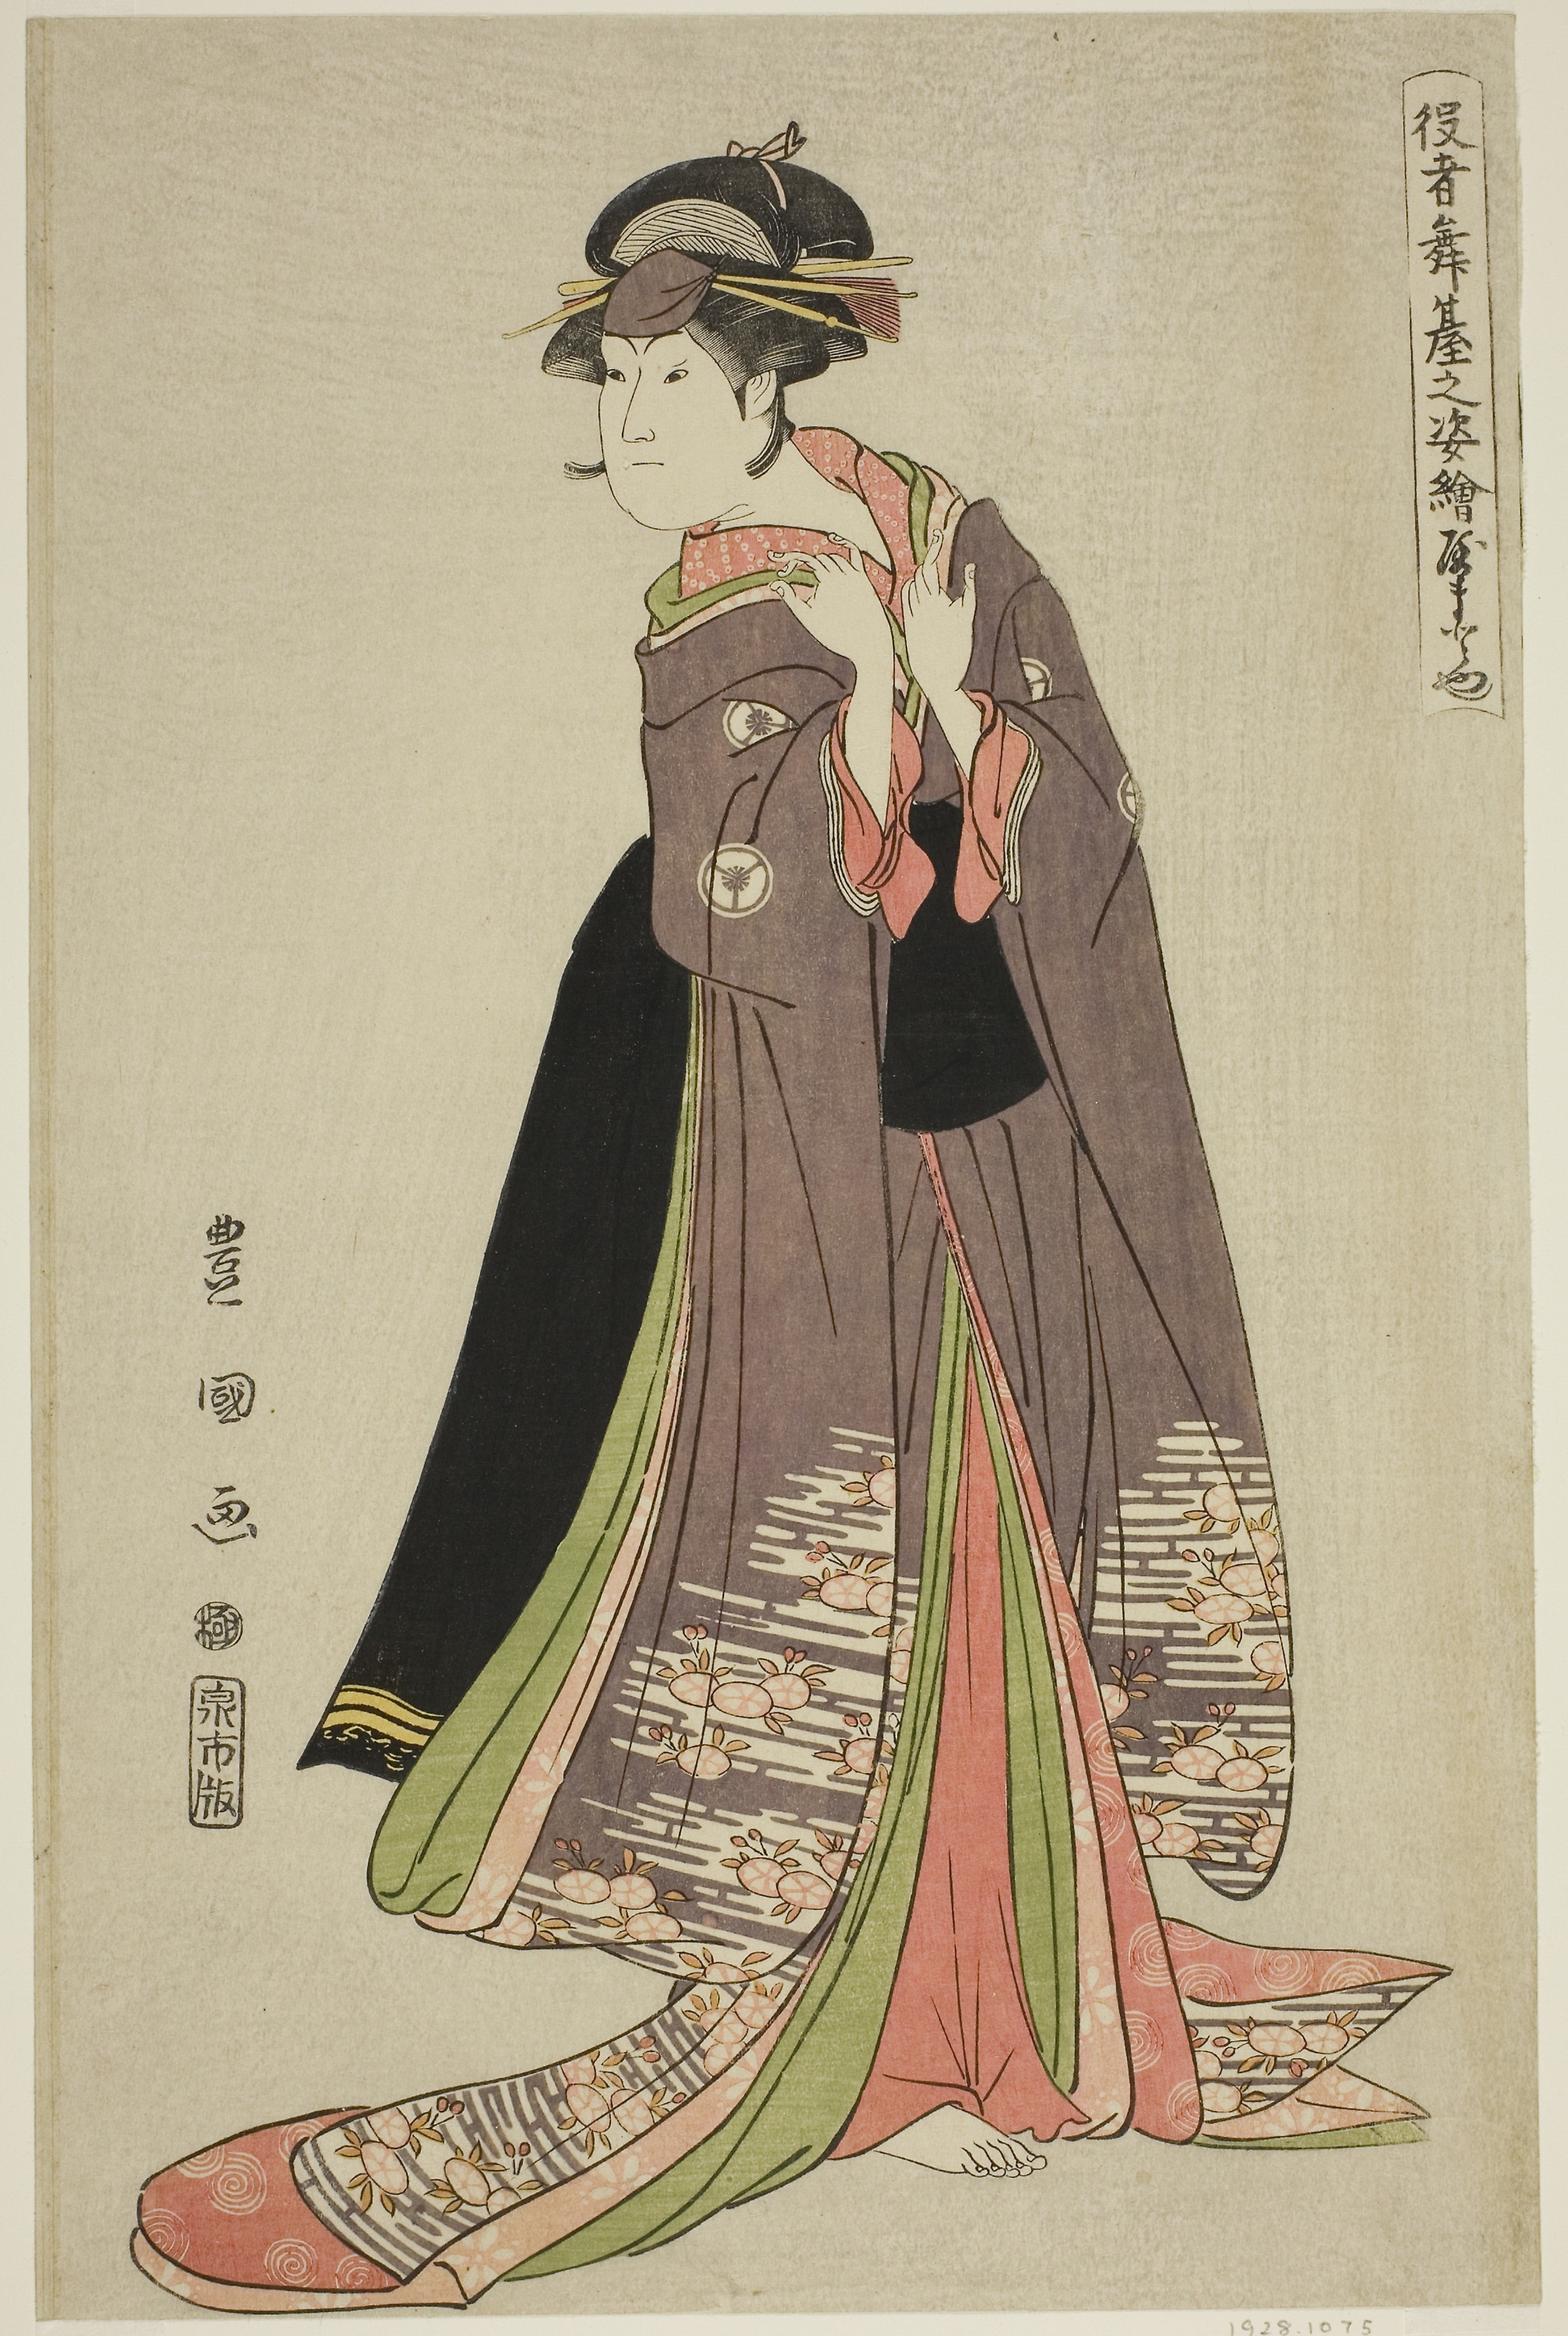
clothing, woman, costume design, dress, vintage clothing, illustration, design, costume, art, fashion illustration, pattern, kimono, fashion design